Sky position (RA, Dec in degrees): 183.357, -0.1457
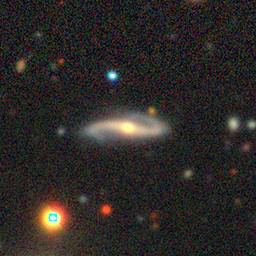
Galaxy morphology: Edge-on Galaxies with Bulge